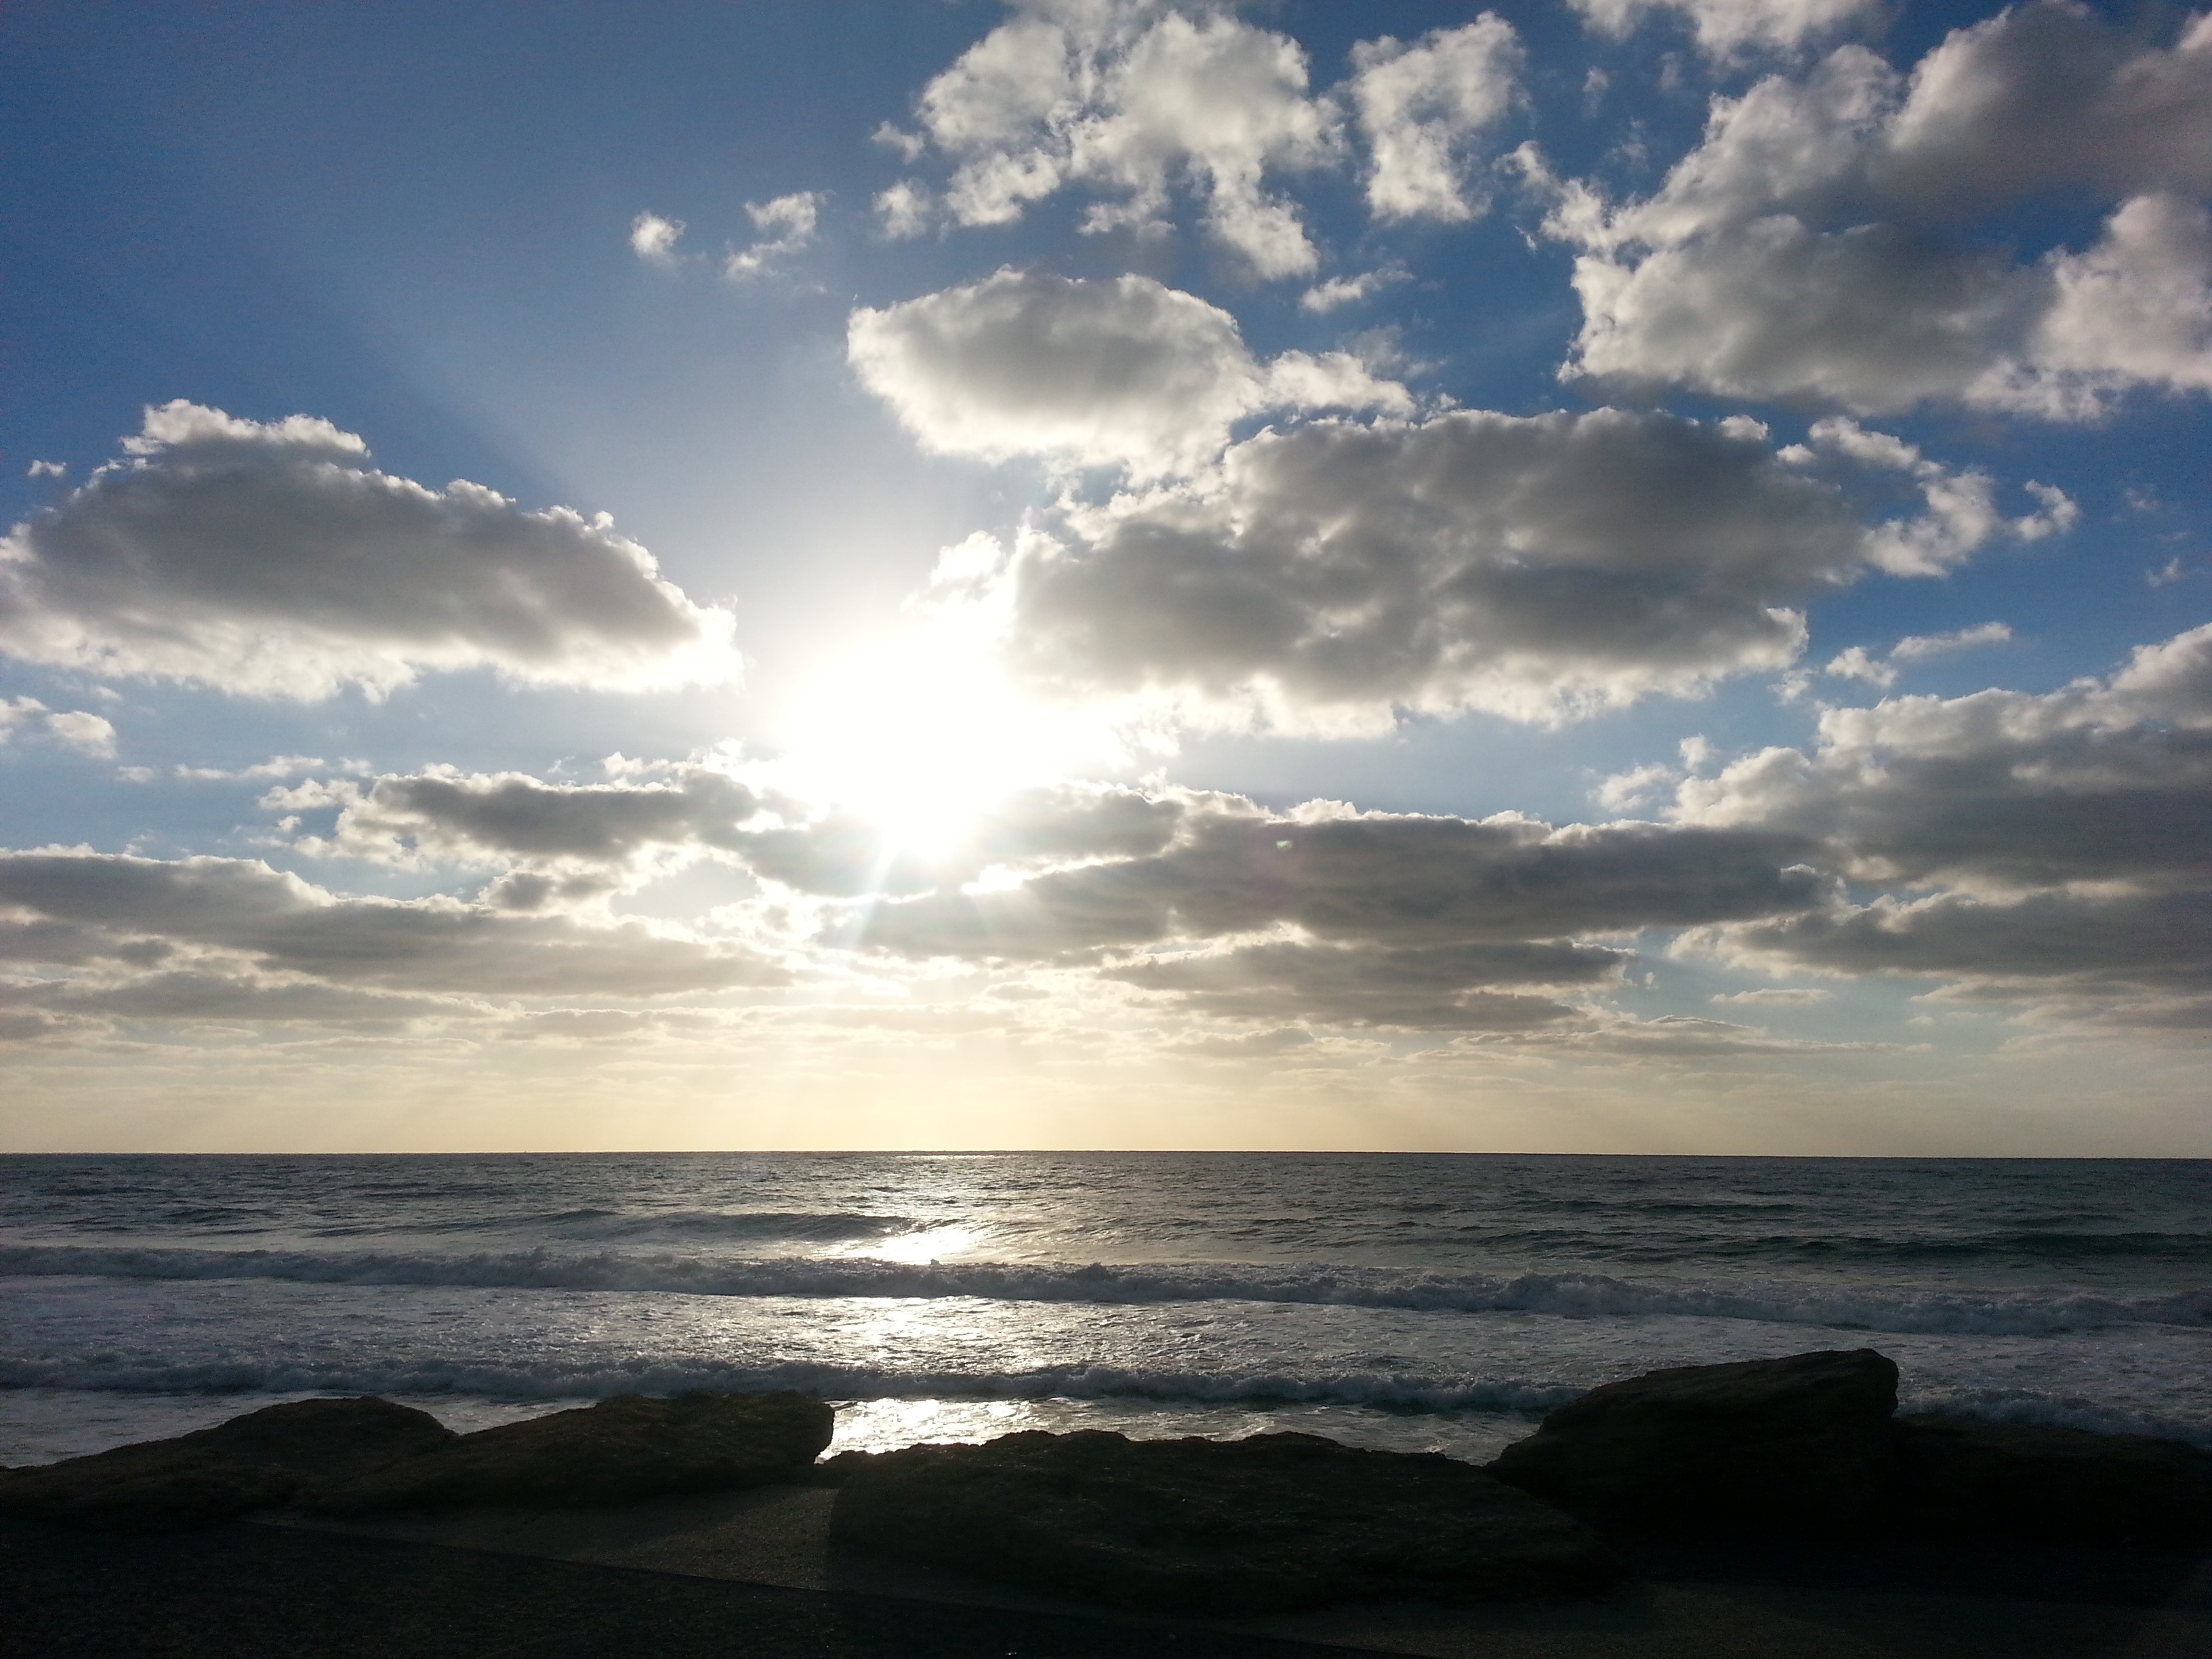
beach, sea, coast, water, nature, ocean, horizon, cloud, sky, sun, sunrise, sunset, sunlight, morning, shore, wave, dawn, atmosphere, dusk, body of water, clouds, sundown, tel aviv, afterglow, wind wave